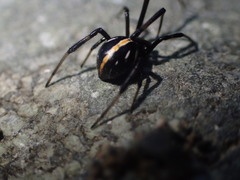
Species: Lactrodectus_hesperus